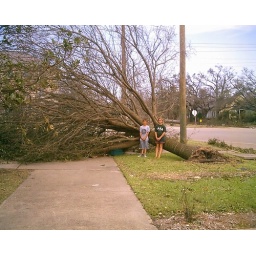
Downed tree near the Harrison County Courthouse. 2 blocks south toward the beach was a scene of total devastation.